List of mammals of Oregon

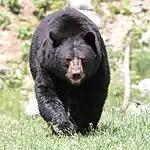
Between 25,000 and 30,000 black bears reside in Oregon.

Carnivora ( or ; from Latin "carō" (stem "carn-") "flesh", + "vorāre" "to devour") is one of the most diverse of the mammalian orders. The gray wolf has recolonized Oregon especially in the northeast and is included in the list below. The grizzly bear was extirpated from the state in approximately 1940. Since it is included in "Land Mammals of Oregon", it is included in the list below.